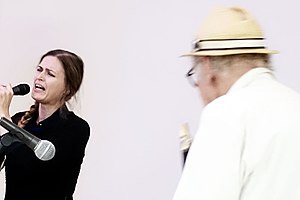
Randi Laubek
Randi Laubek er en dansk sanger og sangskriver. Hun debuterede i 1997 med Ducks and Drakes og modtog i 1998 tre grammy for denne udgivelse, dels som Årets danske sangerinde, Årets danske sangskriver og for Årets danske album. I 2000 modtog hun igen en grammy som Årets danske sangerinde.